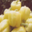
Label: sweet_pepper